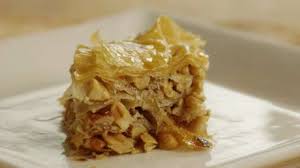
Yemek: baklava